Volodymyr Pravyk

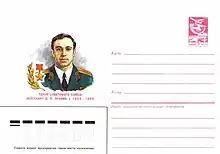
1987 Soviet envelope featuring Vladimir Pravyk

Pravyk has been given posthumous honors by both the Soviet Union and Ukraine. On September 25, 1986, by a decision of the Presidium of the Supreme Soviet, he was posthumously awarded both the Order of Lenin and the title Hero of the Soviet Union. In 1996, by a presidential order of Ukrainian President Leonid Kuchma, he was posthumously given the Ukrainian Star for Courage for "exceptional personal courage and dedication, high professionalism, shown during the liquidation of the Chernobyl accident".